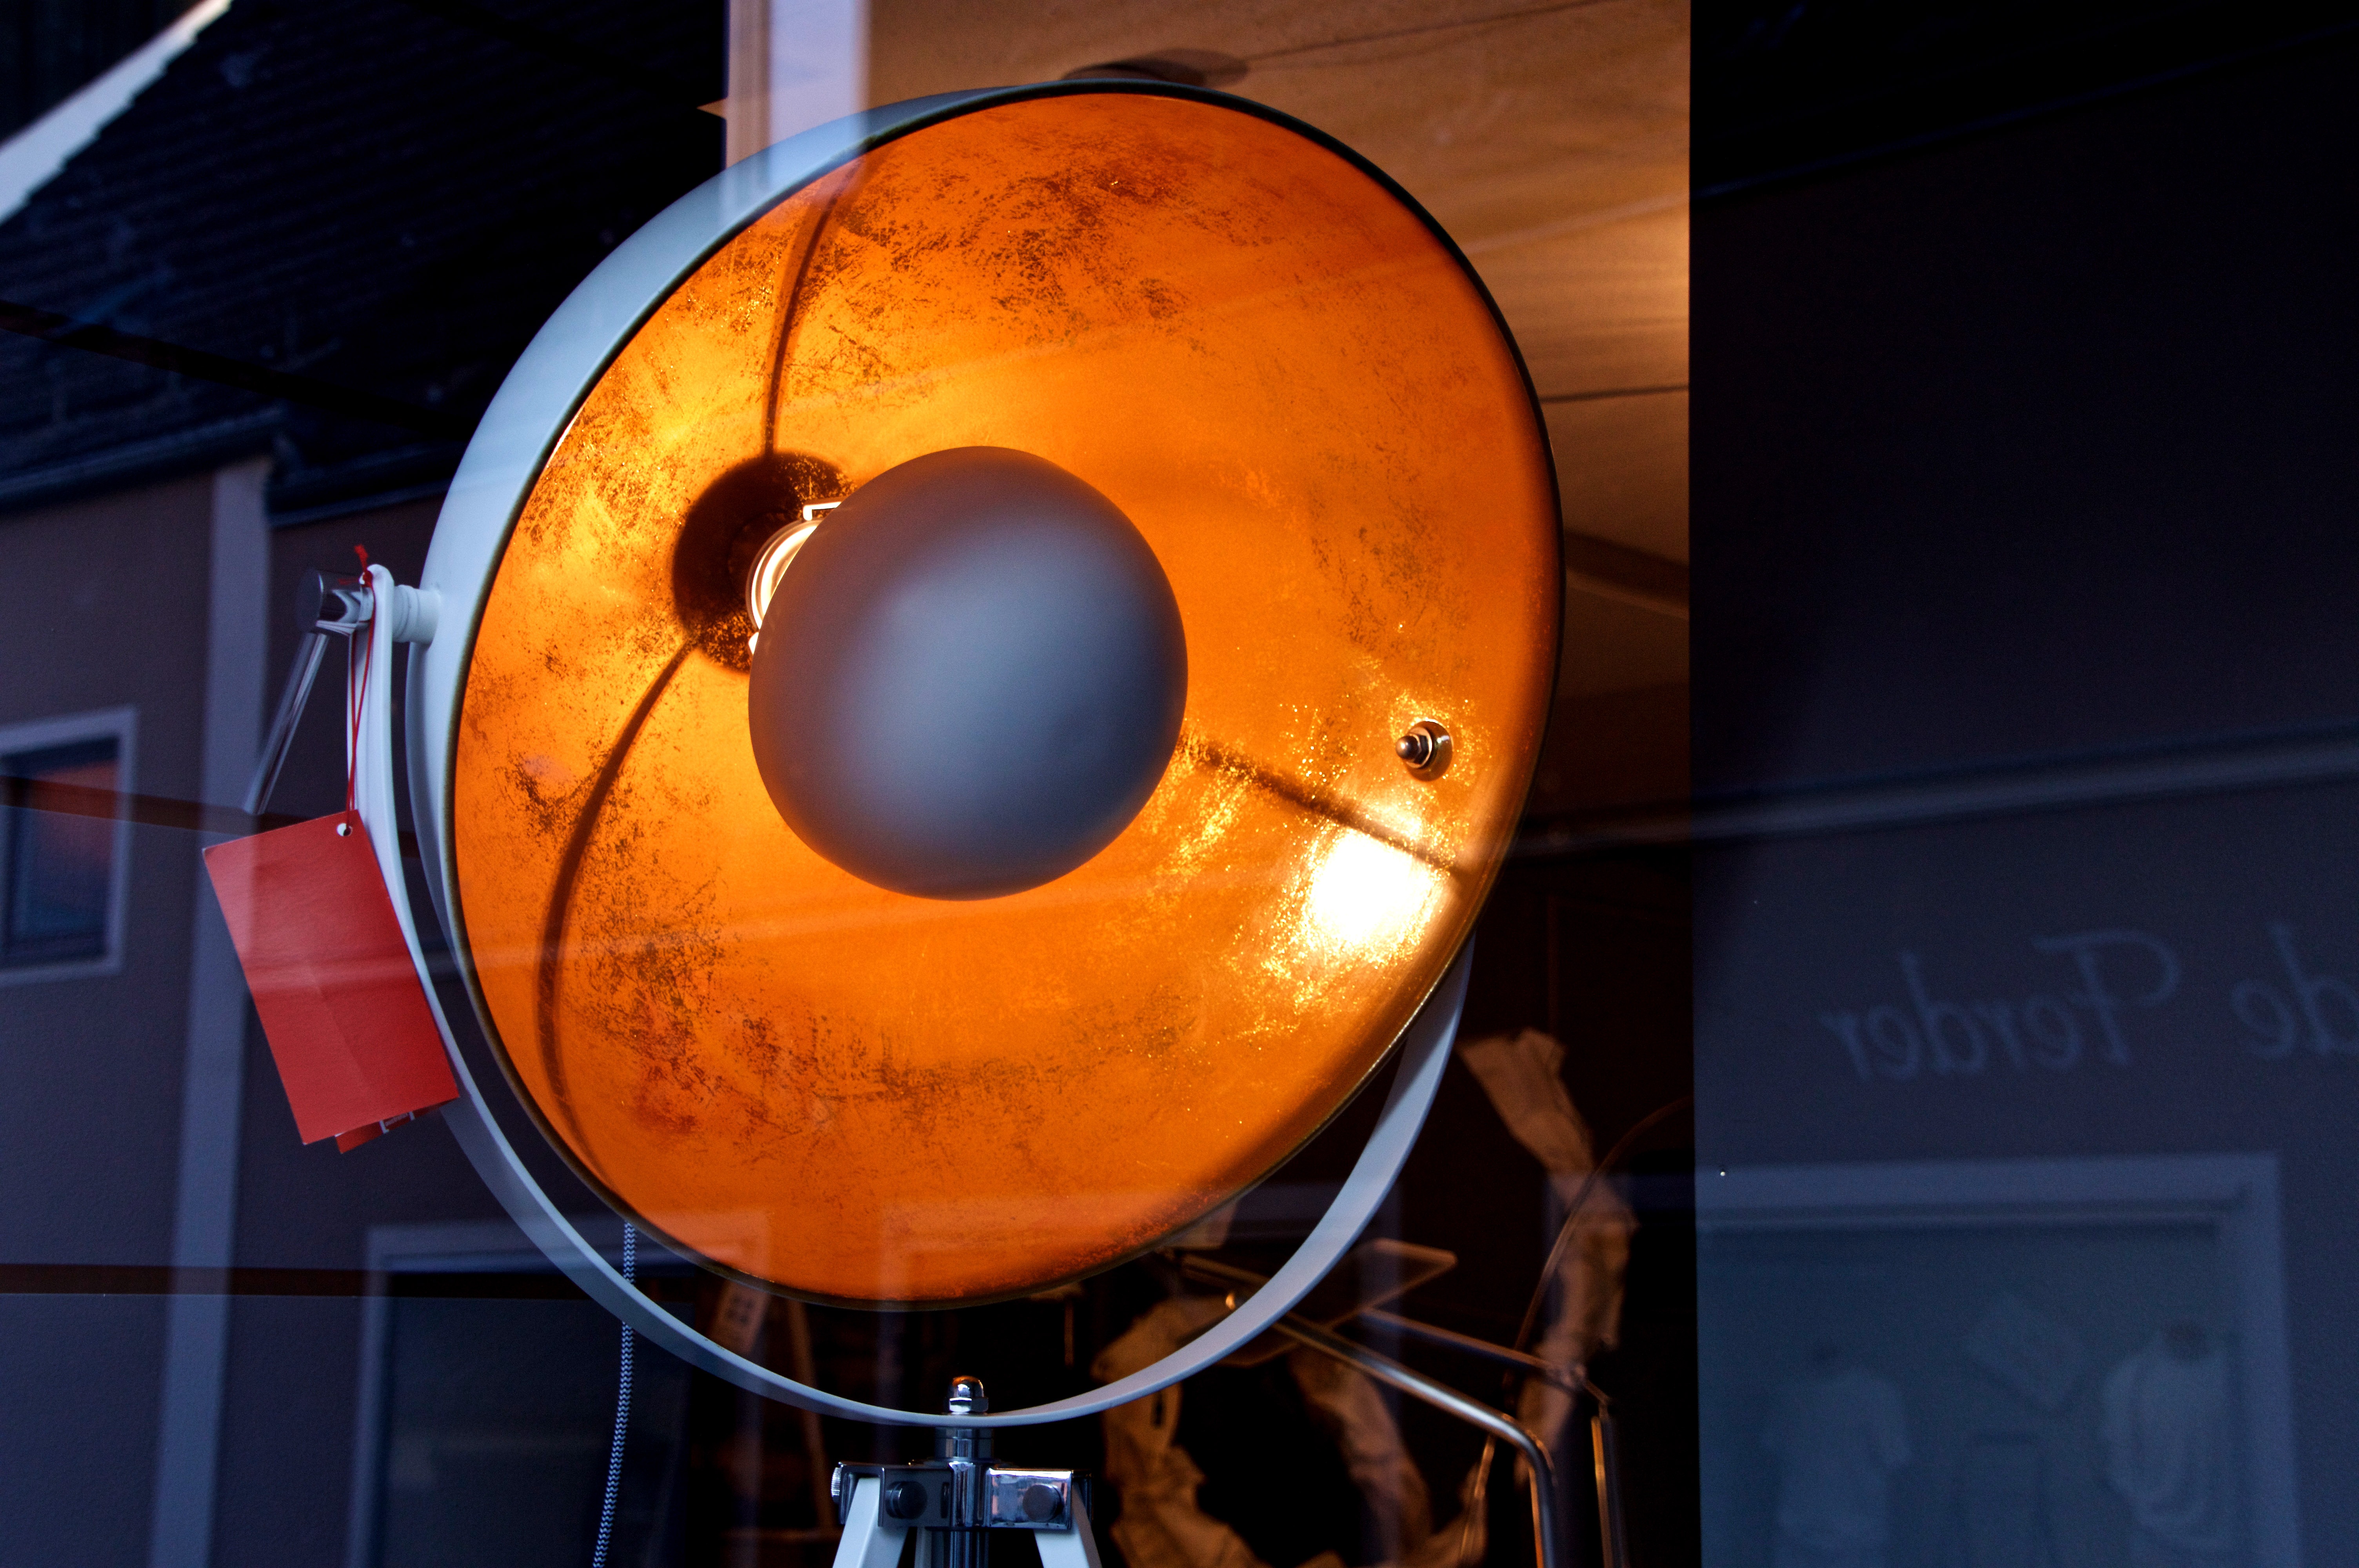
light, window, motion, decoration, pattern, color, blue, lamp, lighting, ornament, deco, exhibition, mirroring, spot, photo lamp